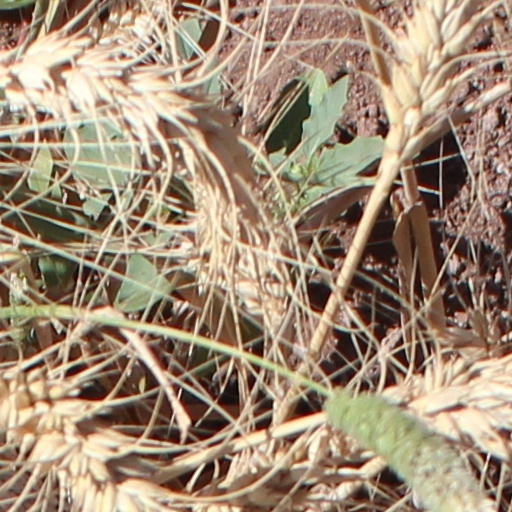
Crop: wheat